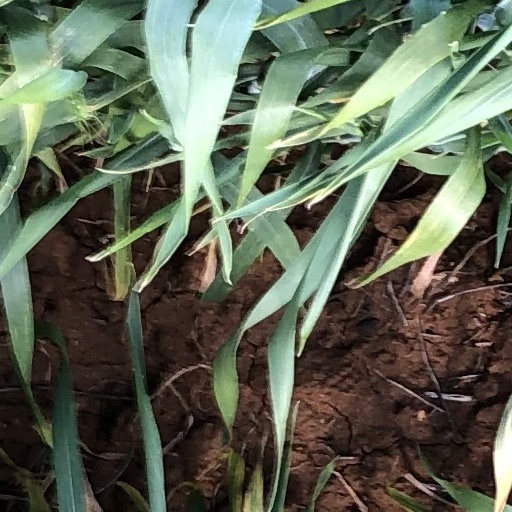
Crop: wheat